Furen Point

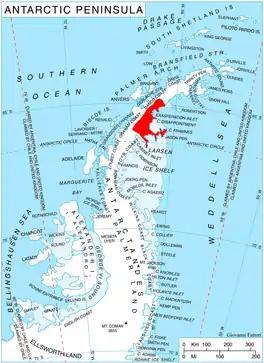
Location of Oscar II Coast on Antarctic Peninsula.

Furen Point (‘Nos Furen’ \'nos 'fu-ren\) is the rocky point on Oscar II Coast, Graham Land in Antarctica formed by an offshoot of Yordanov Nunatak, and situated on the northwest coast of Borima Bay. It was formed as a result of the disintegration of Larsen Ice Shelf in the area in 2002 and the subsequent retreat of Jorum Glacier and Minzuhar Glacier.